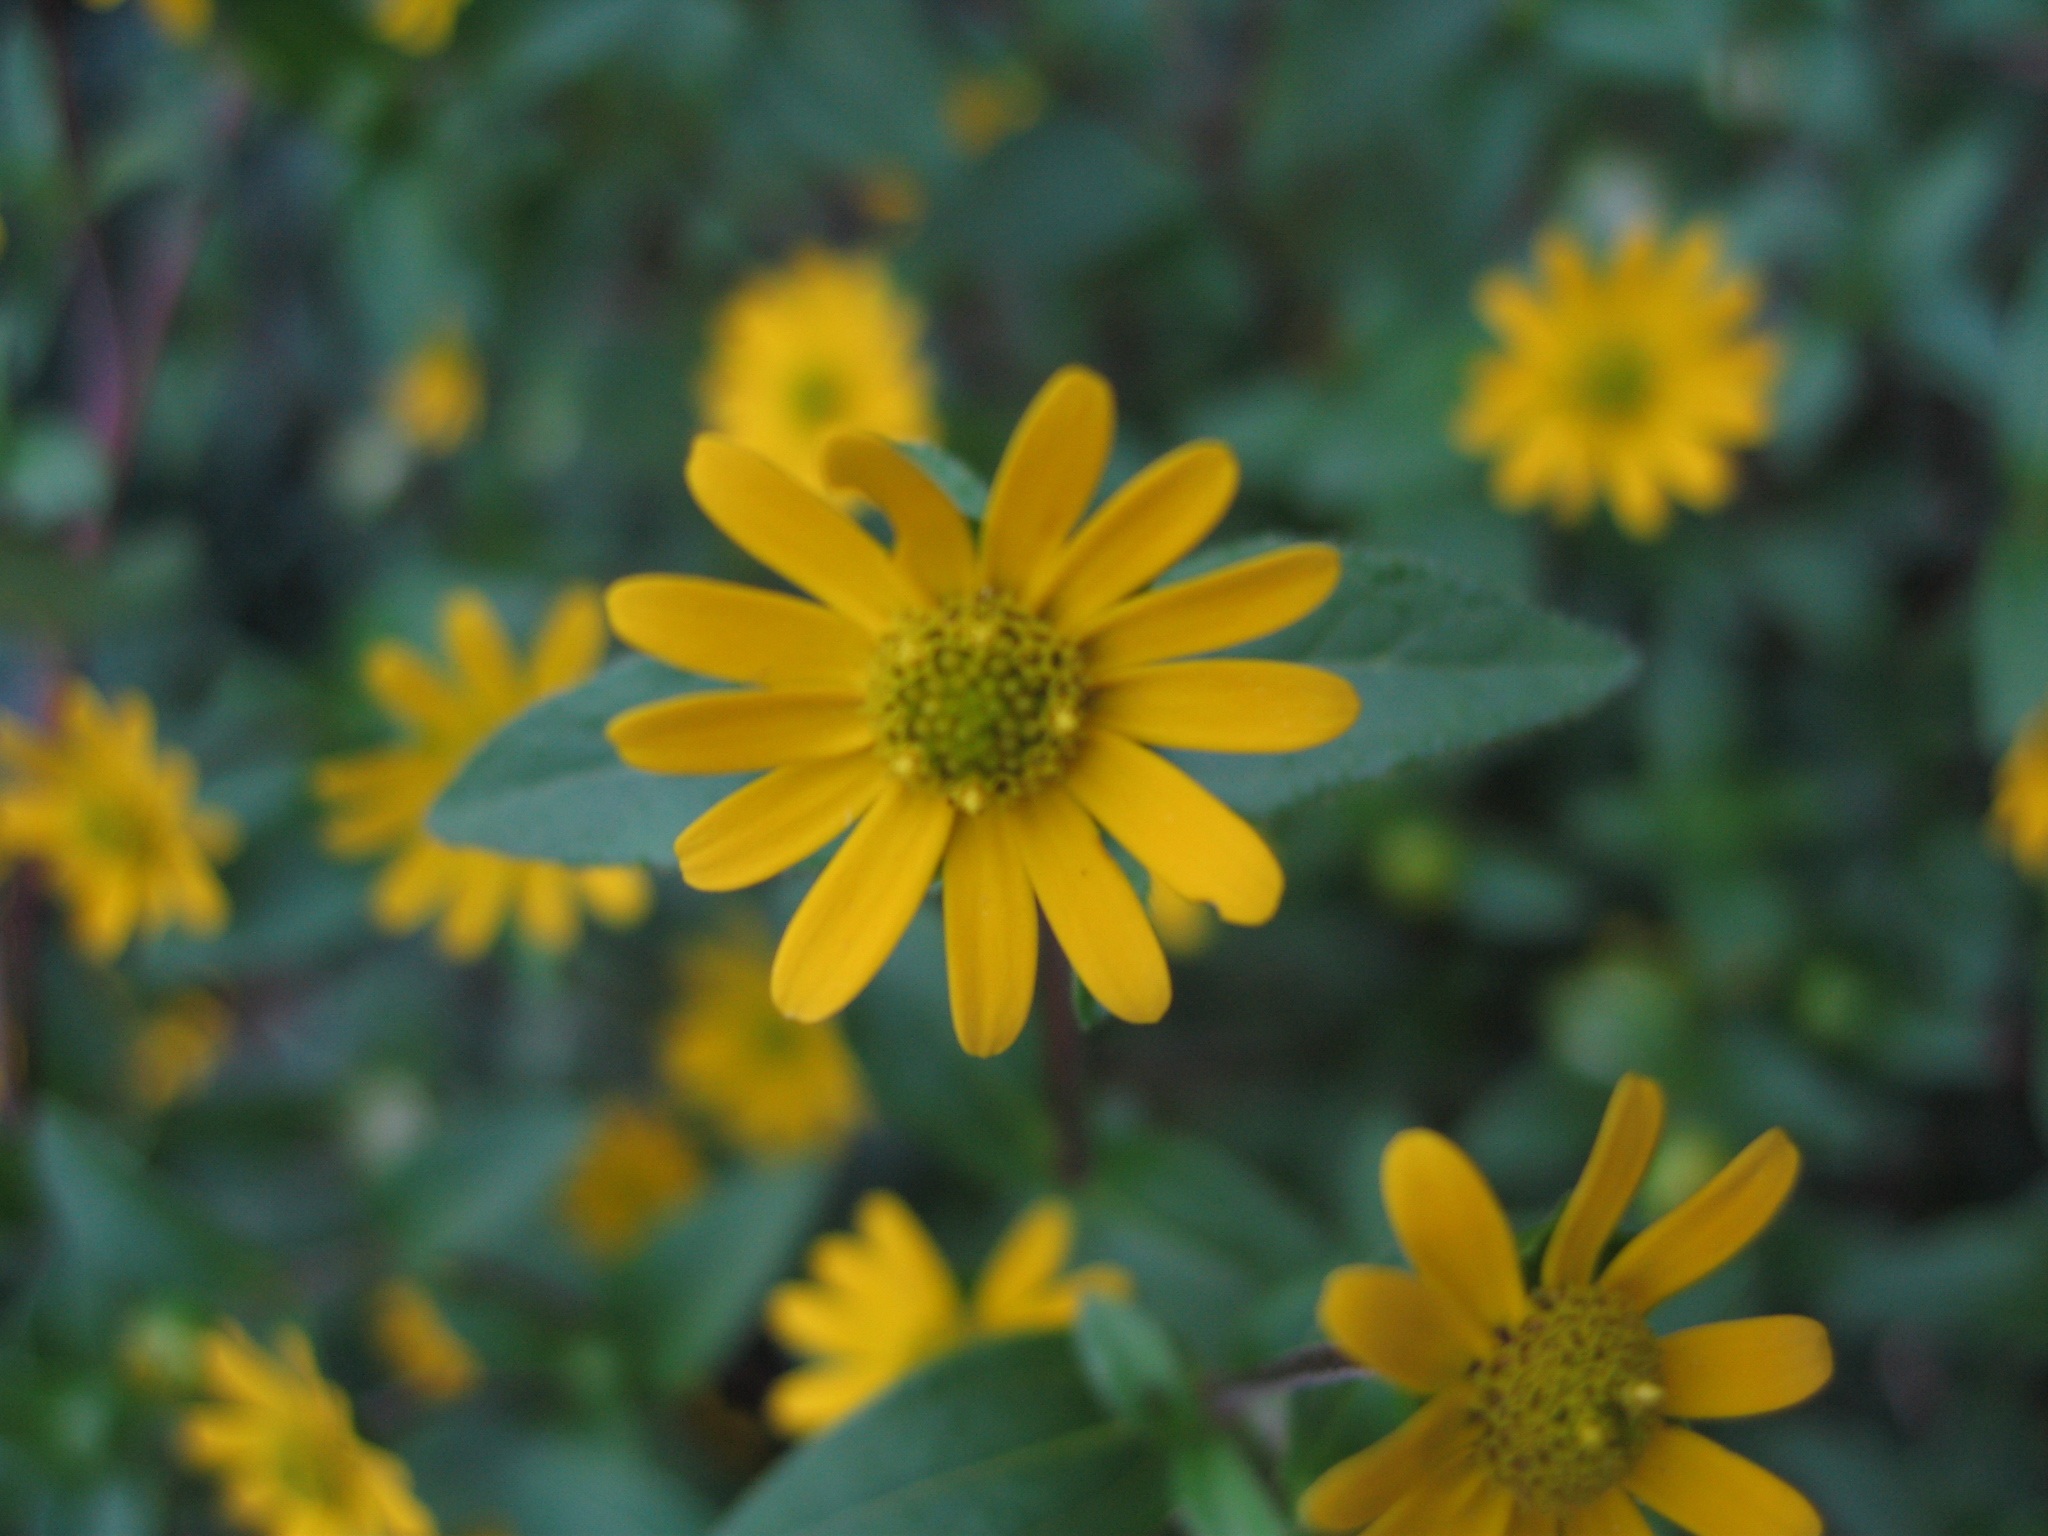
nature, blossom, plant, meadow, flower, petal, bloom, herb, pasture, botany, yellow, garden, flora, wildflower, flowers, herbs, macro photography, flowering plant, daisy family, land plant